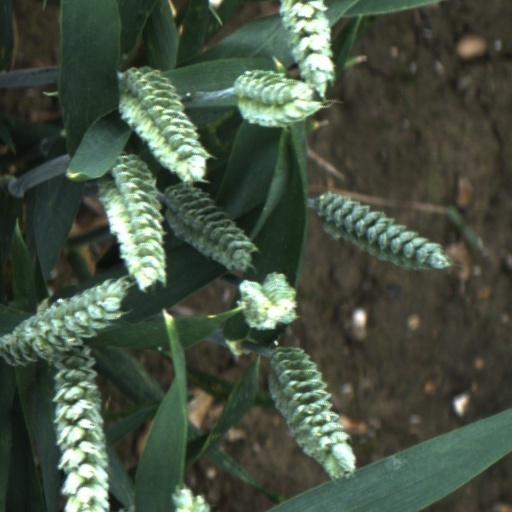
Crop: wheat